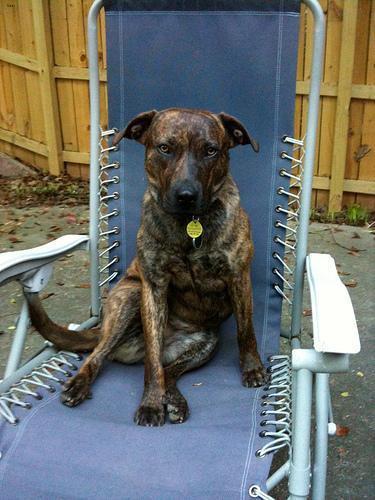
american pit bull terrier